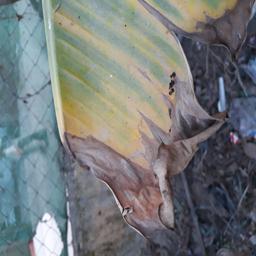
Label: POTASSIUM DEFICIENCY